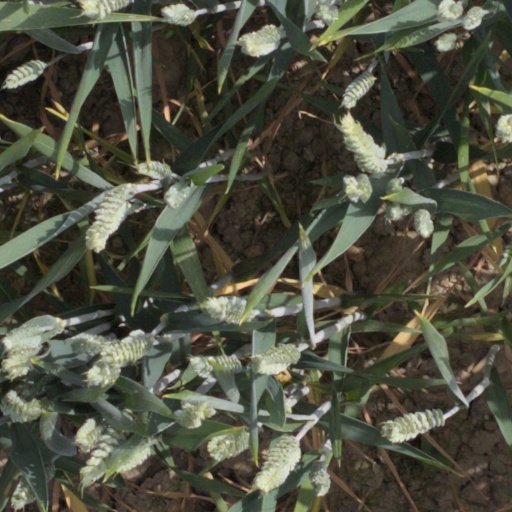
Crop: wheat